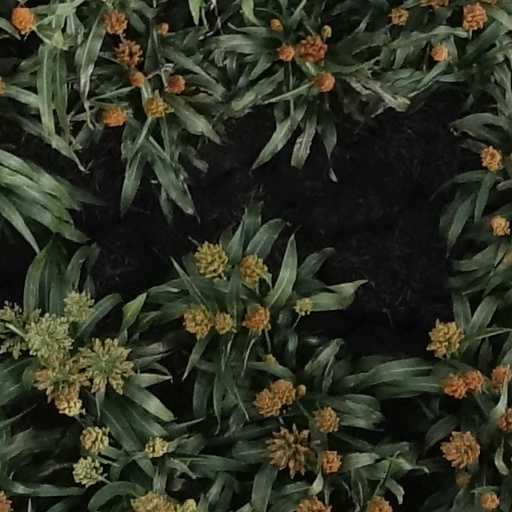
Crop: sorghum